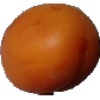
Label: apricot